Samuel McDowell

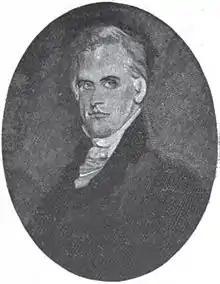

Samuel McDowell (October 29, 1735 – September 25, 1817) was a soldier in three wars and political leader in Virginia and Kentucky. He served under George Washington in the French and Indian War, as an aide-de-camp to Isaac Shelby in Lord Dunmore's War, and under Nathanael Greene during the Revolutionary War. He then relocated to Kentucky and became a surveyor. Later, he was appointed one of the first district court judges in what would become the state of Kentucky. He became a leader of the movement to separate Kentucky from Virginia, and presided over nine of the state's ten constitutional conventions. He was the father of Dr. Ephraim McDowell.